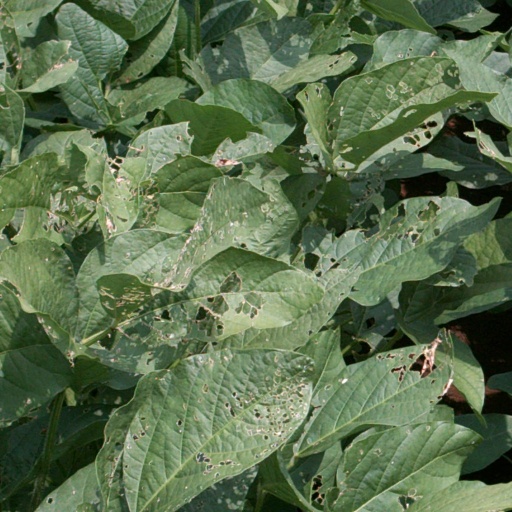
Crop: soybean